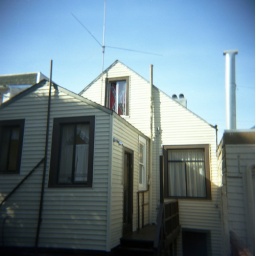
this was the house that we lived at for a month!! We lived under the same roof as satan.